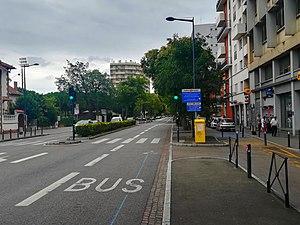
L'avenue des Minimes à Toulouse. Occitan